Waitetuna River

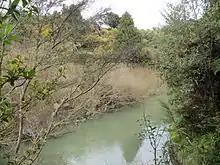
Waitetuna River about 3km up from the harbour

(9) spiny-gilled mayfly ("Coloburiscus humeralis") common / –